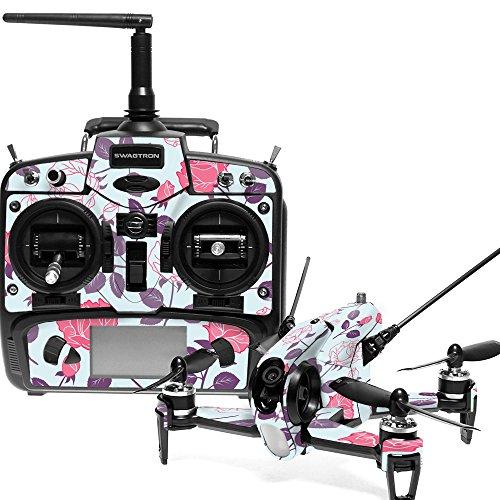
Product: MightySkins Skin Compatible with Swagtron SwagDrone 150-UP - Vintage Floral | Protective, Durable, and Unique Vinyl Decal wrap Cover | Easy to Apply, Remove, and Change Styles | Made in The USA
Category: Sports & Outdoors | Outdoor Recreation | Skates, Skateboards & Scooters | Scooters & Equipment | Accessories
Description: FLY IN STLYE: Show off your own unique style with MightySkins for your Swagtron Swag Drone 150-UP Don’t like the Vintage Floral skin We have hundreds of designs to choose from, so your Swagtron Home will be as unique as you are.
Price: $19.99
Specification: ProductDimensions:9x0.1x6inches|ItemWeight:0.16ounces|ShippingWeight:0.96ounces(Viewshippingratesandpolicies)|ASIN:B07955C8KX|Itemmodelnumber:SWSD15-VintageFloral